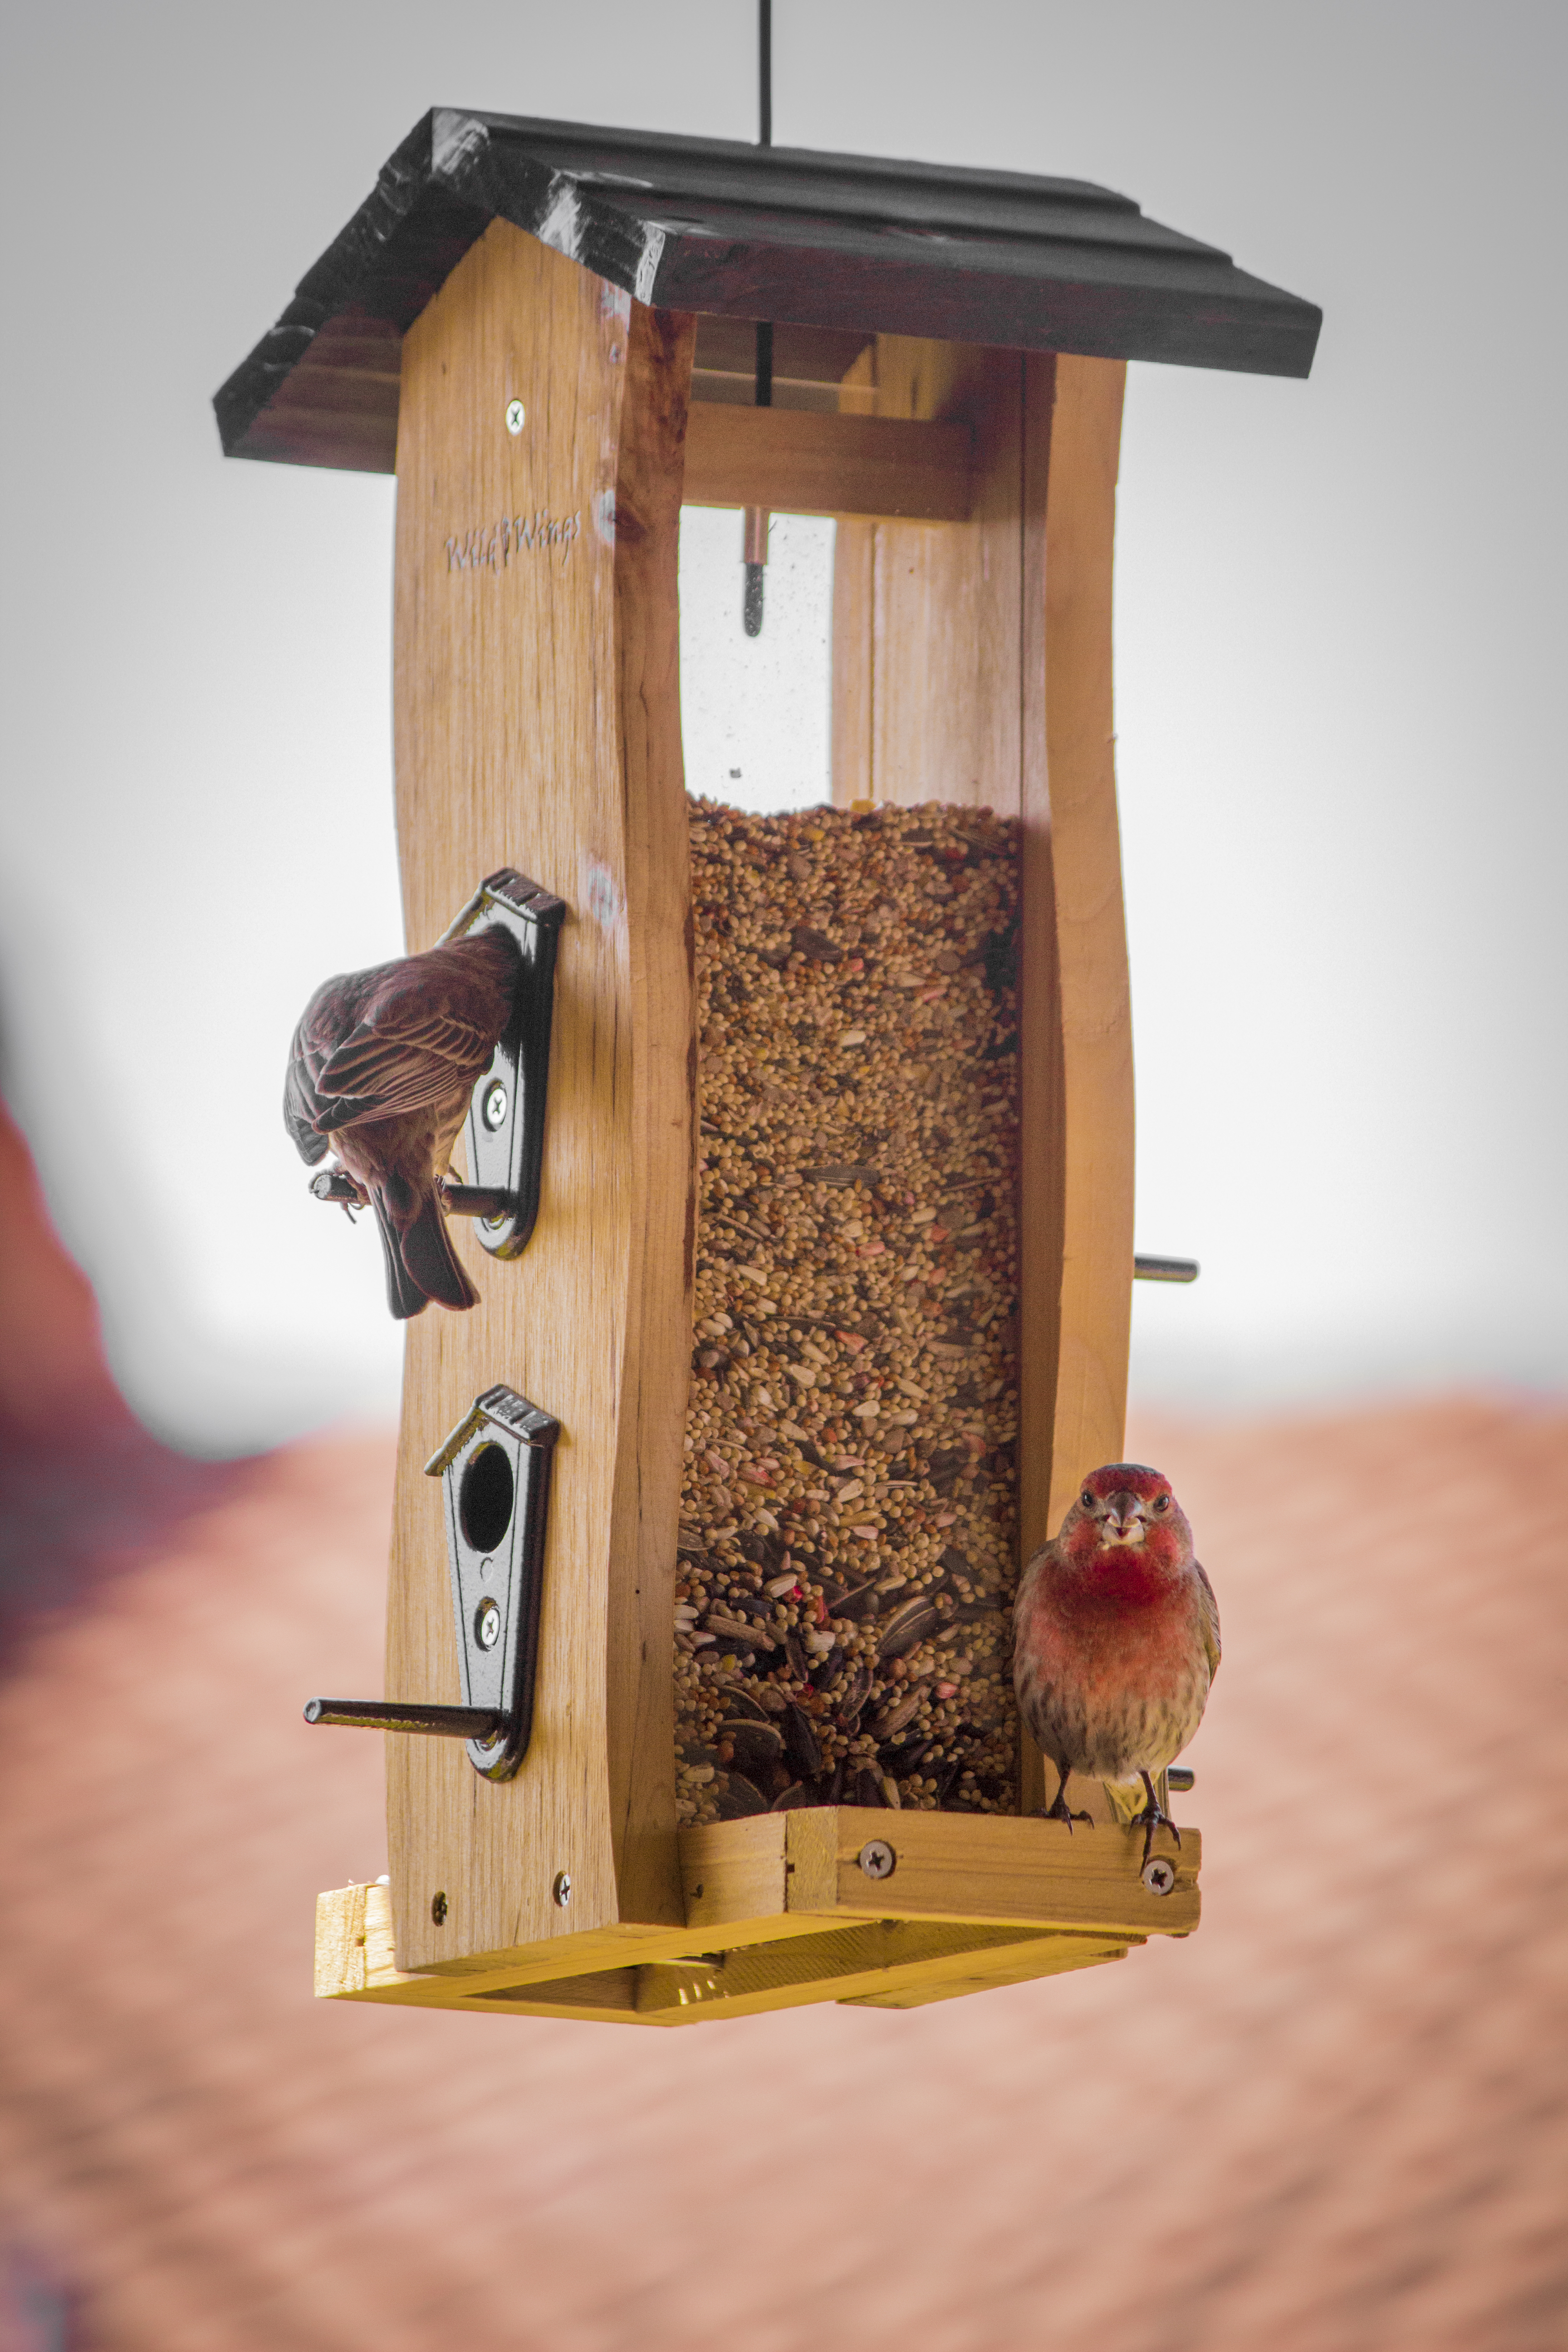
wood, canon, furniture, art, 600d, texas, finch, housefinch, 55250, man made object